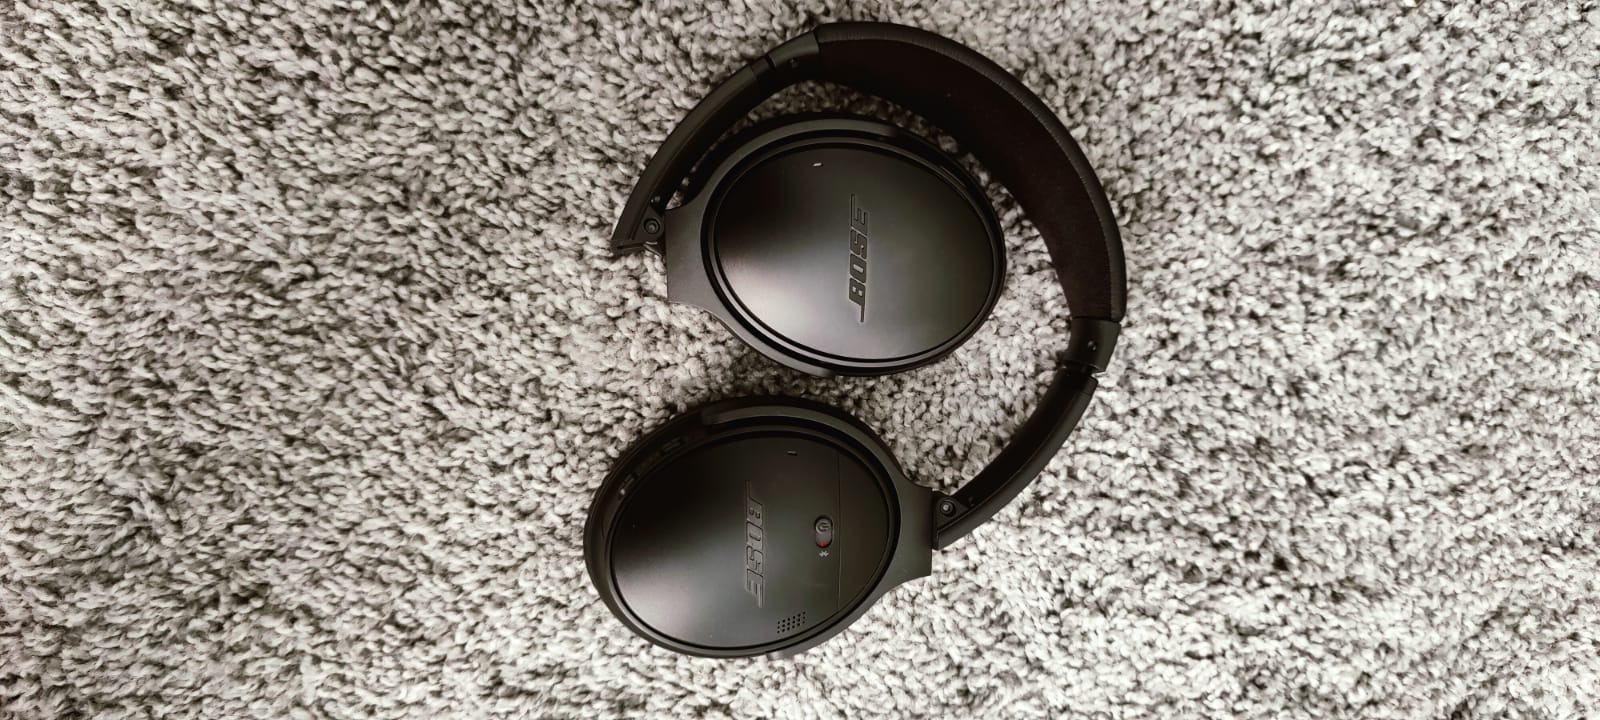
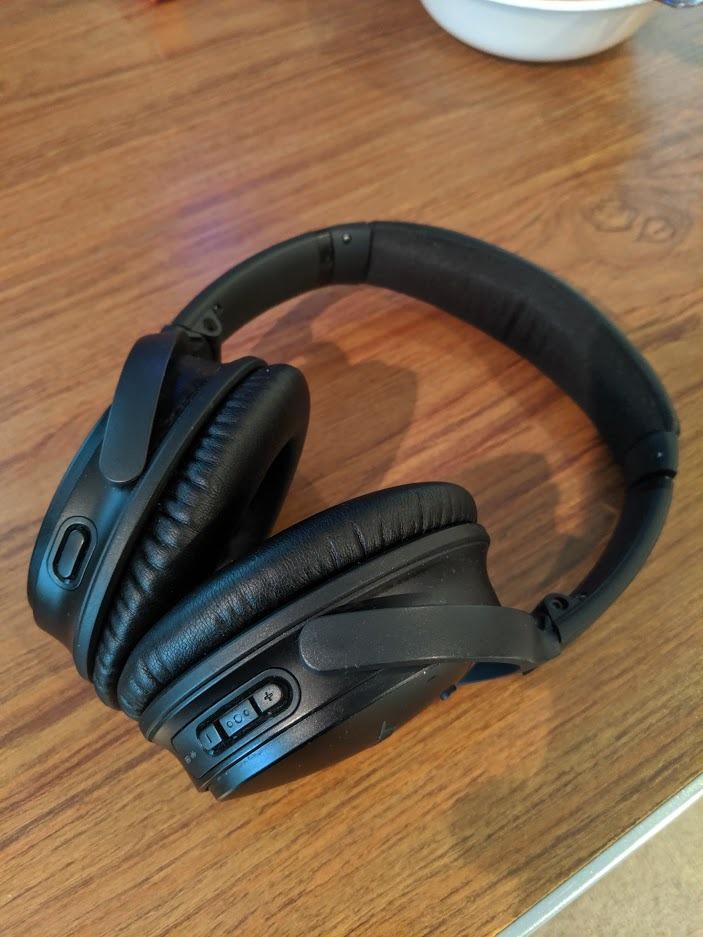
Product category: headphones
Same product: yes